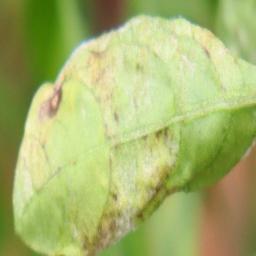
Label: powdery mildew